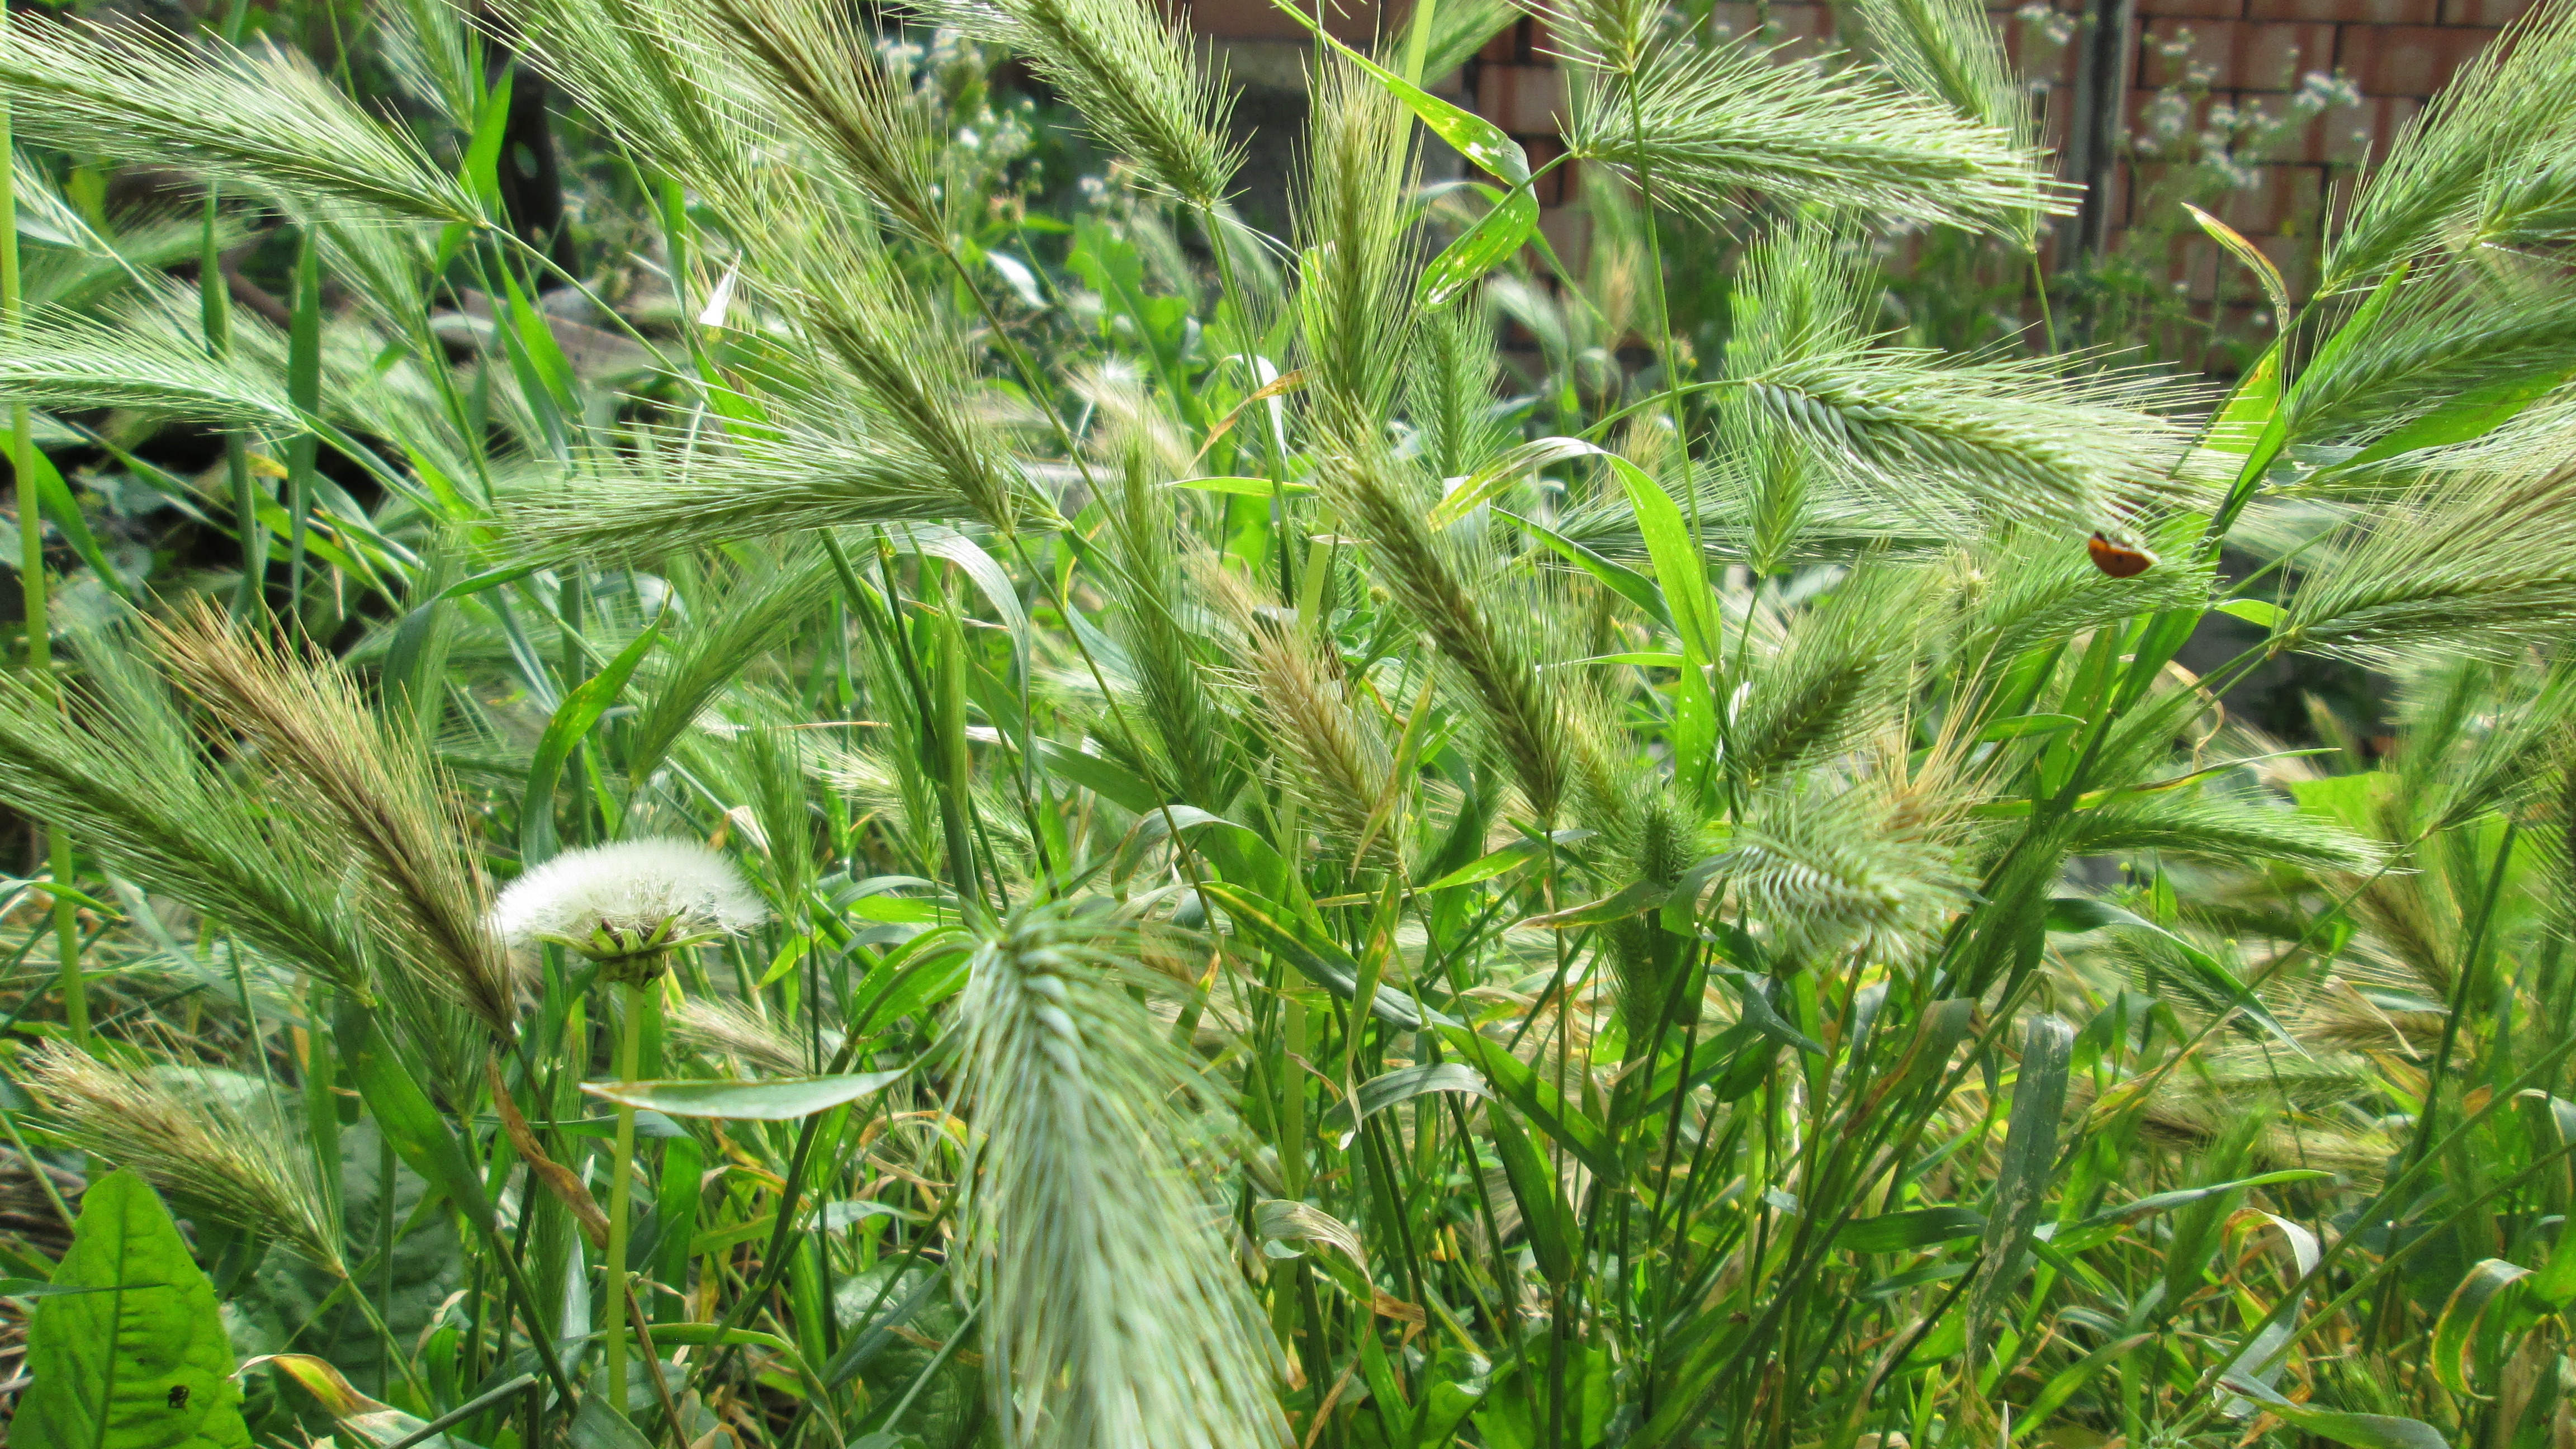
nature, creative, retro, green, art, card, free, photo, vintage, summer, ecology, background, plant, grass, terrestrial plant, grass family, flowering plant, flower, crop, sedge family, hordeum